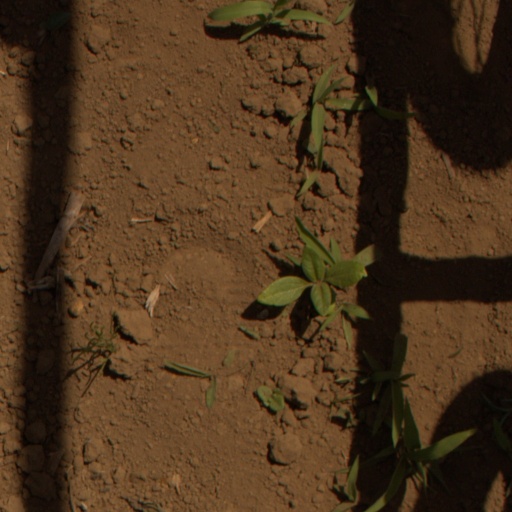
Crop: Jerusalem artichoke